History of secularism in France

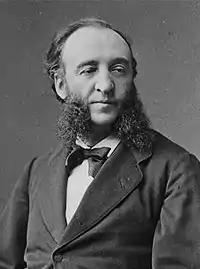
Jules Ferry

When the Constituent Assembly was formed, the starting point of the French Revolution, the clergy joined forces with the Third Estate and voted with them for the Declaration of the Rights of Man and of the Citizen of August 26, 1789. Article X of the Declaration states:No one may be troubled for his opinions, even religious ones, provided that their expression does not disturb the public order established by law.This article affirms both a right—the freedom to express one’s religious opinions—and a duty—the obligation to respect the law.